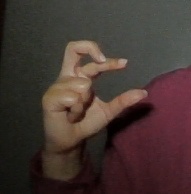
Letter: thal